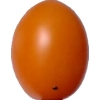
Label: tomato_cherry_orange